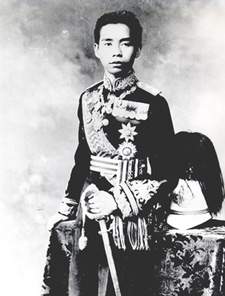
สมเด็จพระเจ้าบรมวงศ์เธอ เจ้าฟ้าจุฑาธุชธราดิลก กรมขุนเพ็ชรบูรณ์อินทราไชย

infobox royalty
| name = สมเด็จพระเจ้าบรมวงศ์เธอเจ้าฟ้าจุฑาธุชธราดิลก
| image = Chudadhuj Dharadilok.jpg
| birth_place = พระจุฑาธุชราชฐาน อำเภอเกาะสีชัง จังหวัดชลบุรี
| death_style = สิ้นพระชนม์
| death_place = พระราชวังปทุมวัน เขตปทุมวัน|อำเภอปทุมวัน จังหวัดพระนคร
| father1 = พระบาทสมเด็จพระจุลจอมเกล้าเจ้าอยู่หัว
| mother1 = สมเด็จพระศรีพัชรินทราบรมราชินีนาถ พระบรมราชชนนีพันปีหลวง
| spouse-type = ภรรยา
| spouse = ชายาหม่อมเจ้าบุญจิราธร จุฑาธุชหม่อม
| dynasty = ราชวงศ์จักรี|จักรี
| title = เจ้าฟ้าชั้นเอกกรมขุนเพ็ชรบูรณ์อินทราไชย
| burial_style = พระราชทานเพลิง
| burial_place = พระเมรุ ท้องสนามหลวง
| burial_date = 8 ธันวาคม พ.ศ. 2466
| ราชสกุล = :หมวดหมู่:ราชสกุลจุฑาธุช|จุฑาธุช
จางวางตรี นายพันเอก สมเด็จพระเจ้าบรมวงศ์เธอ เจ้าฟ้าจุฑาธุชธราดิลก กรมขุนเพ็ชรบูรณ์อินทราไชย (5 กรกฎาคม พ.ศ. 2435 – 8 กรกฎาคม พ.ศ. 2466) เป็นพระราชโอรสในพระบาทสมเด็จพระจุลจอมเกล้าเจ้าอยู่หัว ประสูติแต่สมเด็จพระศรีพัชรินทราบรมราชินีนาถ พระบรมราชชนนีพันปีหลวง เมื่อวันอังคารที่ 5 กรกฎาคม พ.ศ. 2435 มีพระนามลำลองว่า "ทูลกระหม่อมติ๋ว" พระองค์ทรงจบการศึกษาจากมหาวิทยาลัยเคมบริดจ์ และเสด็จกลับมารับราชการเป็นอาจารย์ในจุฬาลงกรณ์มหาวิทยาลัย พระองค์โปรดงานทางด้านศิลปะ ดนตรี และการละคร โดยทรงพระนิพนธ์บทละครดึกดำบรรพ์ พระองค์สิ้นพระชนม์ด้วยพระโรคพระวักกะพิการ เมื่อวันที่ 8 กรกฎาคม พ.ศ. 2466 สิริพระชันษา 31 ปี
== พระประวัติ ==
สมเด็จพระเจ้าบรมวงศ์เธอ เจ้าฟ้าจุฑาธุชธราดิลก กรมขุนเพ็ชรบูรณ์อินทราไชย พระราชโอรสองค์ที่ 90 ในพระบาทสมเด็จพระจุลจอมเกล้าเจ้าอยู่หัว และพระองค์ที่ 8 ใน สมเด็จพระศรีพัชรินทราบรมราชินีนาถ พระบรมราชชนนีพันปีหลวง ประสูติเมื่อวันอังคาร ขึ้น 11 ค่ำ เดือน 8 ปีมะโรง จัตวาศก จ.ศ. 1254 ตรงกับวันที่ 5 กรกฎาคม พ.ศ. 2435 ณ พระตำหนักมรกฎสุทธิ์ เกาะสีชัง จังหวัดชลบุรี โดยพระบาทสมเด็จพระจุลจอมเกล้าเจ้าอยู่หัว​พระราชทานนามเขตพระราชฐานว่า "พระจุฑาธุชราชฐาน" ตามพระนาม "สมเด็จเจ้าฟ้าจุฑาธุชธราดิลก" ซึ่งประสูติ ณ ที่แห่งนั้น เมื่อทรงพระเยาว์ทรงพระนามว่า "ทูลกระหม่อมติ๋ว" พระองค์มีพระนามตามจารึกในพระสุพรรณบัฎว่า "สมเด็จพระเจ้าลูกยาเธอ เจ้าฟ้าจุฑาธุชธราดิลก สยามาธิปกปรมินทร จุฬาลงกรณราชวโรรส อดิศัยยศอุภัยชาติพิสุทธิ์ ไทวปายนุตมศักดิ์ อดุลยลักษณวิลาส มหามกุฎราชพงศานุพัทธ วิวัฒนผลพรพิสิษฐ มหิศรราชกุมาร"" พระองค์ทรงมีพระเชษฐภคินี, พระเชษฐาและพระอนุชาร่วมพระชนนี 7 พระองค์ คือ"
# สมเด็จพระเจ้าบรมวงศ์เธอ เจ้าฟ้าพาหุรัตมณีมัย กรมพระเทพนารีรัตน์
# พระบาทสมเด็จพระมงกุฎเกล้าเจ้าอยู่หัว
# สมเด็จพระเจ้าบรมวงศ์เธอ เจ้าฟ้าตรีเพ็ชรุตม์ธำรง
# จอมพล สมเด็จพระเจ้าบรมวงศ์เธอ เจ้าฟ้าจักรพงษ์ภูวนาถ กรมหลวงพิษณุโลกประชานาถ|สมเด็จพระเชษฐาธิราช เจ้าฟ้าจักรพงษ์ภูวนาถ กรมหลวงพิษณุโลกประชานาถ
# สมเด็จพระเจ้าบรมวงศ์เธอ เจ้าฟ้าศิริราชกกุธภัณฑ์
# พลเรือเอก สมเด็จพระอนุชาธิราช เจ้าฟ้าอัษฎางค์เดชาวุธ กรมหลวงนครราชสีมา|สมเด็จพระเชษฐาธิราช เจ้าฟ้าอัษฎางค์เดชาวุธ กรมหลวงนครราชสีมา
# พระบาทสมเด็จพระปกเกล้าเจ้าอยู่หัว
วันที่ 18 มกราคม ร.ศ. 123 (นับแบบปัจจุบันตรงกับ พ.ศ. 2448) ได้รับสถาปนาเป็น สมเด็จพระเจ้าลูกยาเธอ เจ้าฟ้าจุฑาธุชธราดิลก สยามาธิปกปรมินทร จุฬาลงกรณ์ราชวโรรส อดิศัยยศอุภัยชาติพิสุทธิ์ ไทวปายณุตตมศักดิ์ วิบูลยลักษณวิลาศ มหามกุฎราชพงษานุพัทธ์ วิวรรฒผลพรพิสิษฐ มหิศรราชกุมาร กรมขุนเพ็ชรบูรณ์อินทราไชย
พระบาทสมเด็จพระจุลจอมเกล้าเจ้าอยู่หัว​โปรดเกล้าฯ ให้สมเด็จพระเจ้าลูกยาเธอ เจ้าฟ้าฯ กรมขุนเพ็ชรบูรณ์อินทราไชย​ทรงเดินทางไปศึกษาต่อที่ประเทศอังกฤษ พร้อมกับสมเด็จพระอนุชาธิราช เจ้าฟ้าอัษฎางค์เดชาวุธ กรมหลวงนครราชสีมา|เจ้าฟ้าอัษฎางค์เดชาวุธและสมเด็จพระมหิตลาธิเบศร อดุลยเดชวิกรม พระบรมราชชนก|เจ้าฟ้ามหิดลอดุลยเดช เมื่อ พ.ศ. 2448 ทรงศึกษาใน Magdalene College มหาวิทยาลัยเคมบริดจ์ กลับมารับราชการเป็นอาจารย์ในจุฬาลงกรณ์มหาวิทยาลัยราชกิจจานุเบกษา, แจ้งความกระทรวงธรรมการ เรื่อง ทรงพระกรุณาโปรดเกล้าฯ ให้พระเจ้าน้องยาเธอ เจ้าฟ้ากรมขุนเพ็ชรบูรณ์อินทราไชย เสด็จเข้ารับราชการเป็นอาจารย์ในจุฬาลงกรณ์มหาวิทยาลัย , เล่ม ๓๕, ตอน ๐ง, ๒๒ กันยายน พ.ศ. ๒๔๖๑, หน้า ๑๔๘๐ ทรงสอนวิชาภาษาอังกฤษที่คณะรัฐศาสตร์ จุฬาลงกรณ์มหาวิทยาลัย|คณะรัฐฏประศาสนศาสตร์ เมื่อวันที่ 4 ตุลาคม พ.ศ. 2461 และทรงเป็นผู้บัญชาการโรงเรียนเพาะช่าง เมื่อ พ.ศ. 2461
สมเด็จพระเจ้าบรมวงศ์เธอ เจ้าฟ้าจุฑาธุชธราดิลก กรมขุนเพ็ชรบูรณ์อินทราไชย มีพระทัยใฝ่งานศิลปะ โปรดการทรงแกรนด์เปียโน ฮาร์พ และไวโอลิน โปรดศิลปะการละคร ได้ทรงพระนิพนธ์บทละครดึกดำบรรพ์
พระบาทสมเด็จพระมงกุฎเกล้าเจ้าอยู่หัวทรงพระกรุณาโปรดเกล้าฯ พระราชทานที่ดินบริเวณพระราชวังปทุมวันเดิมแก่สมเด็จพระเจ้าบรมวงศ์เธอ เจ้าฟ้าจุฑาธุชธราดิลก กรมขุนเพ็ชรบูรณ์อินทราไชย ทรงสร้างวังเพ็ชรบูรณ์เป็นที่ประทับ ซึ่งหลังจากพระองค์สิ้นพระชนม์แล้ว วังเพ็ชรบูรณ์ก็ปล่อยร้างและไม่มีคนดูแล แม้แต่พระญาติของพระองค์ จนกระทั่งหลังการเปลี่ยนแปลงการปกครองโดยคณะราษฎรในปี 2475 คณะราษฎรเห็นว่าวังแห่งนี้ร้างไม่มีคนดูแลแต่ยังทรงคุณค่าอยู่ จึงได้โอนกรรมสิทธิ์วังแห่งนี้มาดูแลต่อ โดยให้อยู่ในกรรมสิทธิ์ของสำนักงานทรัพย์สินพระมหากษัตริย์ และต่อมาเมื่อปี พ.ศ. 2525 บริษัท วังเพ็ชรบูรณ์ จำกัด โดยอุเทน เตชะไพบูลย์ ได้เช่าที่ดินสร้างเป็นศูนย์การค้าเวิลด์เทรดเซ็นเตอร์ และปัจจุบันกลุ่มเซ็นทรัลได้เข้ามาปรับปรุงใหม่เป็นเซ็นทรัลเวิลด์ ส่วนพระตำหนักเดิมถูกย้ายมาอยู่ที่ซอยอัคนี (ซอยงามวงศ์วาน ๒) ชื่อว่า ตำหนักประถม-นนทบุรี|ตำหนักประถม อำเภอเมืองนนทบุรี จังหวัดนนทบุรี
== สิ้นพระชนม์ ==
สมเด็จพระเจ้าบรมวงศ์เธอ เจ้าฟ้าจุฑาธุชธราดิลก กรมขุนเพ็ชรบูรณ์อินทราไชย มีพระวรกายไม่แข็งแรง ประชวรพระโรคพระวักกะ (ไต) พิการเรื้อรัง ประกอบกับเกิดเป็นพระโรคบิดและพระหทัยอ่อนล้า แพทย์ได้ถวายพระโอสถประคับประคองอย่างเต็มที่ พระอาการทรงบ้างทรุดบ้างและพระอาการอ่อนเพลียลงตามลำดับ สิ้นพระชนม์ ณ วังปทุมวัน เมื่อวันที่ 8 กรกฎาคม พ.ศ. 2466 สิริพระชนมายุได้ 31 พรรษา พระบาทสมเด็จพระมงกุฎเกล้าเจ้าอยู่หัวทรงพระกรุณาโปรดเกล้าฯ ให้เชิญพระศพมาประดิษฐานบนแว่นฟ้า ๓ ชั้น ประกอบพระโกศทองน้อย ณ ตำหนักปารุสกวันและมีพระราชพิธีพระราชทานเพลิงพระศพ เมื่อวันที่ 8 ธันวาคม พ.ศ. 2466 ณ พระเมรุ ท้องสนามหลวง การพระเมรุท้องสนามหลวง (PDF). "ราชกิจจานุเบกษา". 40 (ง): 4000–4011. 17 กุมภาพันธ์ พ.ศ. 2466.
== ครอบครัว ==
สมเด็จพระเจ้าบรมวงศ์เธอ เจ้าฟ้าจุฑาธุชธราดิลก กรมขุนเพ็ชรบูรณ์อินทราไชย เป็นต้นราชสกุล "จุฑาธุช" อภิเษกสมรสกับหม่อมเจ้าบุญจิราธร จุฑาธุช|หม่อมเจ้าบุญจิราธร ชุมพล พระธิดาในพระเจ้าบรมวงศ์เธอ กรมหลวงสรรพสิทธิประสงค์ เมื่อวันที่ 24 สิงหาคม พ.ศ. 2465 ซึ่งก่อนจะอภิเษกสมรสพระองค์ทรงมีหม่อมอยู่ก่อนแล้วสองท่านคือหม่อมลออ จุฑาธุช ณ อยุธยา (สกุลเดิม ศิริสัมพันธ์) ธิดาพระนมอิน ศิริสัมพันธ์ กับระวี จาตุรจินดา (สกุลเดิม ไกยานนท์) นางละครจากคณะละครวังสวนกุหลาบ
ส่วนพระโอรสและพระธิดามีอย่างละพระองค์ ประสูติแต่หม่อมทั้งสองท่านหาได้ประสูติแต่หม่อมเจ้าบุญจิราธร ผู้เป็นชายาเลย พระบุตรทั้งสองพระองค์จึงมีฐานันดรศักดิ์เป็น "หม่อมเจ้า" เมื่อแรกประสูติ แต่ต่อมาได้รับการเฉลิมพระยศเป็น "พระวรวงศ์เธอ พระองค์เจ้า" ในรัชกาลของพระบาทสมเด็จพระปกเกล้าเจ้าอยู่หัว เมื่อ พ.ศ. 2470 ทั้งนี้พระวรวงศ์เธอ พระองค์เจ้าสุทธสิริโสภา ประสูติแต่หม่อมลออ จุฑาธุช ณ อยุธยา|หม่อมลออ ส่วนพระวรวงศ์เธอ พระองค์เจ้าวรานนท์ธวัช ประสูติแต่หม่อมระวี
# พระวรวงศ์เธอ พระองค์เจ้าสุทธสิริโสภา (16 ธันวาคม พ.ศ. 2464 — 2 กุมภาพันธ์ พ.ศ. 2541) เสกสมรสกับหม่อมเจ้าสุวินิต กิติยากร มีธิดาสองคนคือ หม่อมราชวงศ์สุนิดา กิติยากร และหม่อมราชวงศ์เสาวนิต กิติยากร
# พระวรวงศ์เธอ พระองค์เจ้าวรานนท์ธวัช (19 สิงหาคม พ.ศ. 2465 — 15 กันยายน พ.ศ. 2533) เสกสมรสกับแพเมลา สมี, สมเด็จพระเจ้าพี่นางเธอ เจ้าฟ้ากัลยาณิวัฒนา กรมหลวงนราธิวาสราชนครินทร์, เจ้ากอแก้วประกายกาวิล ณ เชียงใหม่ และศรีไศล สุชาตวุฒิ มีบุตรและธิดาจากการสมรสครั้งแรกคือ หม่อมราชวงศ์ดิลก จุฑาธุช และหม่อมราชวงศ์ดารา จุฑาธุช
ด้วยความที่พระวรวงศ์เธอ พระองค์เจ้าวรานนท์ธวัช มีหม่อมมารดาเป็นนางละครมาก่อนจึงทำให้พระบาทสมเด็จพระมงกุฎเกล้าเจ้าอยู่หัว ข้ามพระองค์เจ้าวรานนท์ธวัชจากการสืบราชบัลลังก์ ด้วยทรงมองว่ามีมารดาเป็นสตรีที่ไร้สกุลรุนชาติ ดังปรากฏในพระบรมราชโองการตอนหนึ่ง ความว่า "…ให้ข้ามหม่อมเจ้าวรานนท์ธวัช ในสมเด็จเจ้าฟ้ากรมขุนเพชรบูรณ์อินทราไชยนั้นเสียเถิด เพราะหม่อมเจ้าวรานนท์ธวัชมีแม่ที่ไม่มีชาติสกุล เกรงว่าจะไม่เป็นที่เคารพแห่งพระบรมวงศานุวงศ์…" ด้วยเหตุนี้พระองค์เจ้าวรานนท์ธวัชผู้เป็นทายาทในสายพระบาทสมเด็จพระจุลจอมเกล้าเจ้าอยู่หัวจึงมิได้สืบราชสมบัติ เช่นเดียวกับพระเจ้าวรวงศ์เธอ พระองค์เจ้าจุลจักรพงษ์ ที่มีหม่อมมารดาเป็นนางต่างด้าว
== พระเกียรติยศ ==
=== พระอิสริยยศ ===
* สมเด็จพระเจ้าลูกยาเธอ เจ้าฟ้าจุฑาธุชธราดิลก (5 กรกฎาคม พ.ศ. 2435 – 18 มกราคม พ.ศ. 2448)
* สมเด็จพระเจ้าลูกยาเธอ เจ้าฟ้าจุฑาธุชธราดิลก กรมขุนเพ็ชรบูรณ์อินทราไชย (18 มกราคม พ.ศ. 2448 – 23 ตุลาคม พ.ศ. 2453)
* สมเด็จพระเจ้าน้องยาเธอ เจ้าฟ้าจุฑาธุชธราดิลก กรมขุนเพ็ชรบูรณ์อินทราไชย (23 ตุลาคม พ.ศ. 2453 – 8 กรกฎาคม พ.ศ. 2466)
* สมเด็จพระเจ้าพี่ยาเธอ เจ้าฟ้าจุฑาธุชธราดิลก กรมขุนเพ็ชรบูรณ์อินทราไชย (26 พฤศจิกายน พ.ศ. 2468 – 10 กรกฎาคม พ.ศ. 2478)
* สมเด็จพระเจ้าบรมวงศ์เธอ เจ้าฟ้าจุฑาธุชธราดิลก กรมขุนเพ็ชรบูรณ์อินทราไชย (10 กรกฎาคม พ.ศ. 2478)
=== พระยศในราชสำนัก ===
* 31 ธันวาคม พ.ศ. 2461: หัวหมื่น ประกาศกรมมหาดเล็ก
=== ตำแหน่ง ===
* 2 มิถุนายน พ.ศ. 2462: ที่ปรึกษาโรงเรียนเพาะช่าง ประกาศกระทรวงธรรมการ
* 15 มกราคม พ.ศ. 2464: กรรมการพิเศษโรงเรียนมหาดเล็กหลวงกรุงเทพฯ ประกาศกรมบัญชาการกลางมหาดเล็ก
=== เครื่องราชอิสริยาภรณ์ ===
พระองค์ได้รับพระราชทานเครื่องราชอิสริยาภรณ์ตระกูลต่างๆ ดังต่อไปนี้
 (ฝ่ายหน้า)
== พงศาวลี ==
ahnentafel-compact5
|style=font-size: 90%; line-height: 110%;
|border=1
|boxstyle=padding-top: 0; padding-bottom: 0;
|boxstyle_1=background-color: #fcc;
|boxstyle_2=background-color: #fb9;
|boxstyle_3=background-color: #ffc;
|boxstyle_4=background-color: #bfc;
|boxstyle_5=background-color: #9fe;
|1= 1. 
|2= 2. พระบาทสมเด็จพระจุลจอมเกล้าเจ้าอยู่หัว
|3= 3. สมเด็จพระศรีพัชรินทราบรมราชินีนาถ พระบรมราชชนนีพันปีหลวง
|4= 4. (=6.) พระบาทสมเด็จพระจอมเกล้าเจ้าอยู่หัว
|5= 5. สมเด็จพระเทพศิรินทราบรมราชินี
|6= 6. (=4.) พระบาทสมเด็จพระจอมเกล้าเจ้าอยู่หัว
|7= 7. สมเด็จพระปิยมาวดี ศรีพัชรินทรมาตา
|8= 8. (=12.) พระบาทสมเด็จพระพุทธเลิศหล้านภาลัย
|9= 9. (=13.) สมเด็จพระศรีสุริเยนทราบรมราชินี
|10= 10. สมเด็จพระบรมราชมาตามหัยกาเธอ กรมหมื่นมาตยาพิทักษ์
|11= 11. หม่อมน้อย ศิริวงศ์ ณ อยุธยา
|12= 12. (=8.) พระบาทสมเด็จพระพุทธเลิศหล้านภาลัย
|13= 13. (=9.) สมเด็จพระศรีสุริเยนทราบรมราชินี
|14= 14. หลวงอาสาสำแดง (แตง)
|15= 15. ท้าวสุจริตธำรง (นาค)
|16= 16. (=24.) พระบาทสมเด็จพระพุทธยอดฟ้าจุฬาโลกมหาราช
|17= 17. (=25.) สมเด็จพระอมรินทราบรมราชินี
|18= 18. (=26.) เงิน แซ่ตัน
|19= 19. (=27.) สมเด็จพระเจ้าพี่นางเธอ เจ้าฟ้ากรมพระศรีสุดารักษ์
|20= 20. พระบาทสมเด็จพระนั่งเกล้าเจ้าอยู่หัว
|21= 21. เจ้าจอมมารดาทรัพย์ ในรัชกาลที่ 3
|22= 22. บุษย์
|23= 23. แจ่ม
|24= 24. (=16.) พระบาทสมเด็จพระพุทธยอดฟ้าจุฬาโลกมหาราช
|25= 25. (=17.) สมเด็จพระอมรินทราบรมราชินี
|26= 26. (=18.) เงิน แซ่ตัน
|27= 27. (=19.) สมเด็จพระเจ้าพี่นางเธอ เจ้าฟ้ากรมพระศรีสุดารักษ์
== อ้างอิง ==
== ดูเพิ่ม ==
* พระจุฑาธุชราชฐาน
== แหล่งข้อมูลอื่น ==
* เจ้าฟ้าจุฑาธุชธราดิลก กรมขุนเพ็ชรบูรณ์อินทราไชย
* เจ้าฟ้าจุฑาธุชธราดิลก กรมขุนเพ็ชรบูรณ์อินทราไชย
* เจ้าฟ้าจุฑาธุชธราดิลก กรมขุนเพ็ชรบูรณ์อินทราไชย
หมวดหมู่:สมเด็จพระเจ้าบรมวงศ์เธอ ชั้น 5
หมวดหมู่:เจ้าฟ้าชาย
หมวดหมู่:กรมขุน|พ็เชรบูรณ์อินทราชัย
หมวดหมู่:พระราชโอรสในรัชกาลที่ 5
หมวดหมู่:ราชสกุลจุฑาธุช|
หมวดหมู่:องคมนตรีในรัชกาลที่ 6
หมวดหมู่:ศาสตราจารย์
หมวดหมู่:อาจารย์คณะรัฐศาสตร์
หมวดหมู่:ผู้ได้รับเครื่องราชอิสริยาภรณ์ ม.จ.ก. (ฝ่ายหน้า)
หมวดหมู่:ผู้ได้รับเครื่องราชอิสริยาภรณ์ น.ร.
หมวดหมู่:ผู้ได้รับเครื่องราชอิสริยาภรณ์ ป.จ.ว.
หมวดหมู่:ผู้ได้รับเครื่องราชอิสริยาภรณ์ ร.ว.
หมวดหมู่:ผู้ได้รับเครื่องราชอิสริยาภรณ์ ป.ช.
หมวดหมู่:ผู้ได้รับเครื่องราชอิสริยาภรณ์ ป.ม.
หมวดหมู่:ผู้ได้รับเหรียญรัตนาภรณ์ จ.ป.ร.1
หมวดหมู่:ผู้ได้รับเหรียญรัตนาภรณ์ ว.ป.ร.1
หมวดหมู่:บุคคลจากอำเภอเกาะสีชัง
หมวดหมู่:ศิษย์เก่าจากมหาวิทยาลัยเคมบริดจ์
หมวดหมู่:บุคคลจากคณะรัฐศาสตร์ จุฬาลงกรณ์มหาวิทยาลัย
หมวดหมู่:เสียชีวิตจากโรคไต
หมวดหมู่:เสียชีวิตจากโรคบิด
หมวดหมู่:บุคคลในประวัติศาสตร์กรุงรัตนโกสินทร์